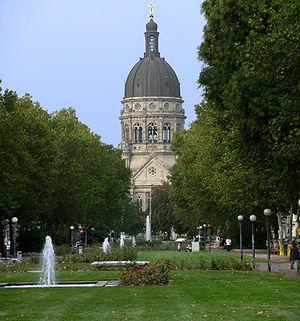
L’église du Christ, à Mayence est une église d'une paroise protestante unie, construite par Eduard Kreyßig de 1896 à 1903.